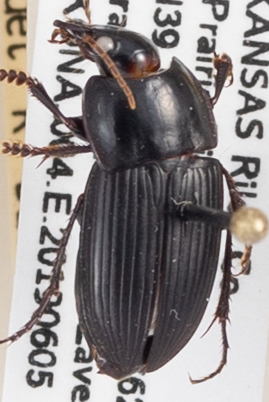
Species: Anisodactylus ovularis
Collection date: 2019-06-05
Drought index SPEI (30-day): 1.608
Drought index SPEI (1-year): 1.498
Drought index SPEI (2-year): -0.086